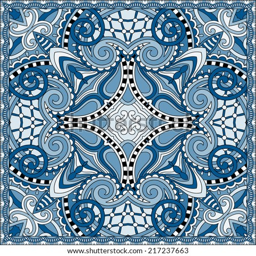
traditional ornamental floral paisley bandanna .